Eastern Shore Granite Ridge

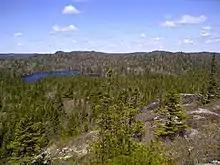
A view of the hills and lakes of the Eastern Shore granite ridge

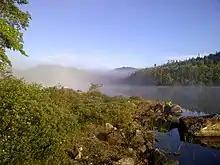
Moose Cove Lake, one of the many lakes in the Granite Ridge.

Much of the Eastern Shore Granite Ridge today has been designated as protected land by the Province of Nova Scotia, in large part due to the rugged terrain making clearcutting economically unfeasible. The major protected areas of the Granite Ridge, from west to east, are Waverley-Salmon River Long Lake Wilderness Area (89.1 km), White Lake Wilderness Area (51.1 km), Ship Harbour Long Lake Wilderness Area (165.8 km), and Tangier Grand Lake Wilderness Area (161.7 km). Additionally, a small amount of land (4 km) between Paces Lake and Long Bridge Lake is to be designated as protected. Combined, these protected areas comprise an area larger than Kejimkujik National Park, with three times as many lakes. However, unlike the national park, none of the campsites are officially maintained, and the condition of the portage trails is variable.